Agricol Perdiguier

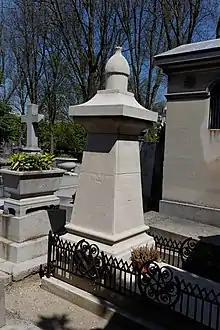
Grave of Perdiguier in Père-Lachaise - Division 85

"Mémoires d'un compagnon" (Memoirs of a Compagnon) appeared as a book in 1854 and was immediately acclaimed, becoming the best known autobiography of a worker in French.